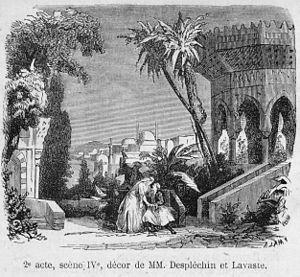
Pierre-Auguste Lamy, né à Paris le 1ᵉʳ juillet 1827 et mort le 6 octobre 1883 dans le 17e arrondissement de Paris, est un graveur, lithographe et aquarelliste français.
Jules Adenis-Colombeau, dit Jules Adenis, né le 28 juin 1821 à Paris où il est mort le 7 février 1900 dans le 10ᵉ arrondissement, est un journaliste, librettiste et auteur dramatique français.
Jean-Baptiste Lavastre, né le 27 août 1834 à Nîmes, et mort le 24 septembre 1891 à Rueil-Malmaison, est un peintre paysagiste français et un décorateur de théâtre.